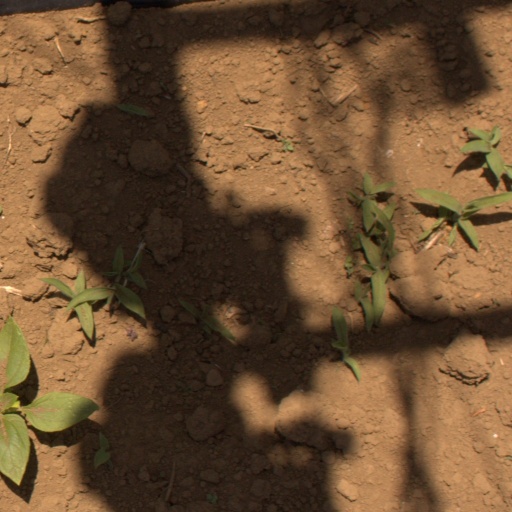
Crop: Jerusalem artichoke